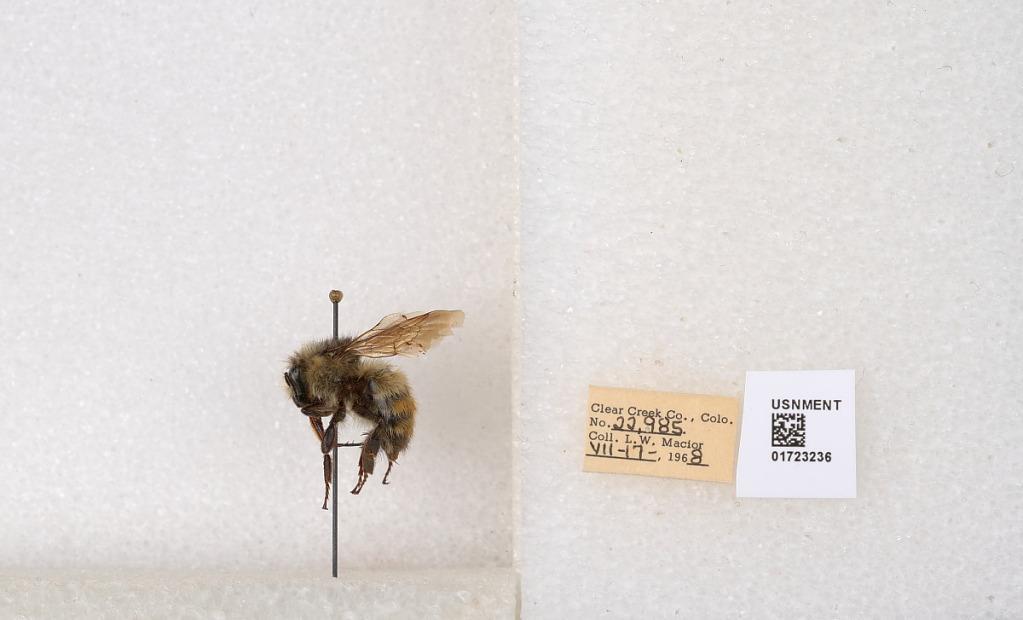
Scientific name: Bombus flavifrons Cresson
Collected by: L. Macior
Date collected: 1968-7-17
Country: United States
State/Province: Colorado
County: Clear Creek
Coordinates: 39.6891, -105.644